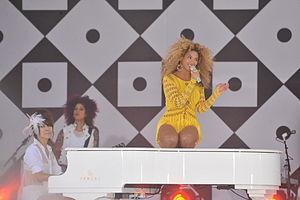
4 est le quatrième album studio de la chanteuse américaine de R'n'B Beyoncé. L'album est sorti le 24 juin 2011 chez Columbia Records. L'album marque la première sortie de Beyoncé depuis sa séparation professionnelle avec son père et manager, Mathew Knowles.